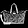
Label: Bag